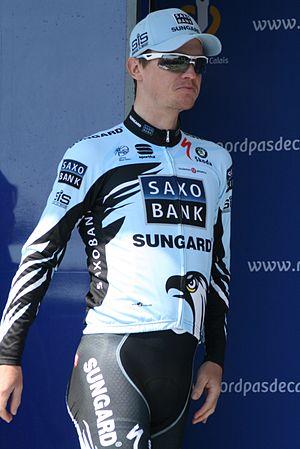
Présentation des coureurs au départ de la première étape Nick Nuyens
La saison 2011 de l'équipe cycliste Saxo Bank-Sungard est la onzième de l'équipe. Elle débute en janvier sur le Tour Down Under et se termine en octobre sur la Japan Cup.